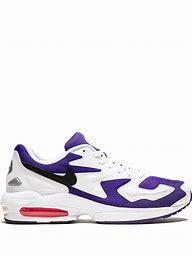
Brand: Nike
Model: Air MAX2 Light